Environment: lab
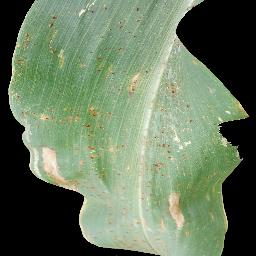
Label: common_rust